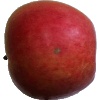
Label: apple_crimson_snow